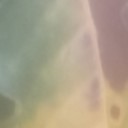
Label: Leaf_rust